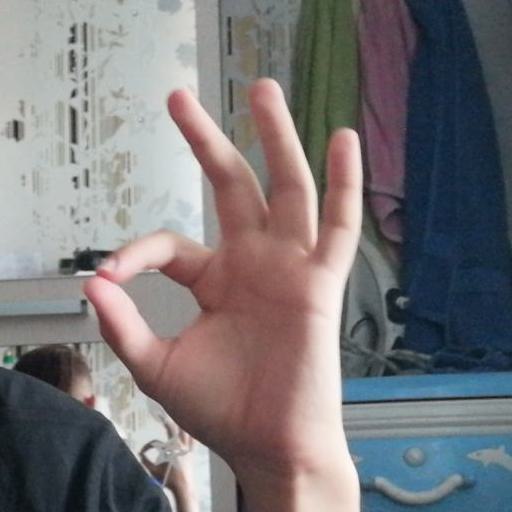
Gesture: ok